Question: Please indicate a possible affordance area of hit_baseball_bat that can be used for hitting
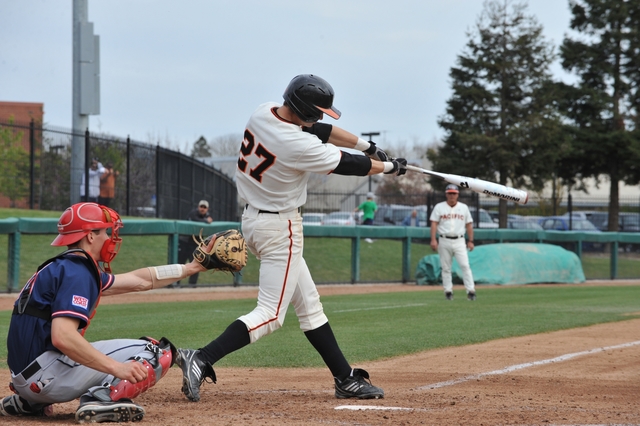
Answer: [414.5, 158.5, 528.5, 203.5]